Andrew Brace

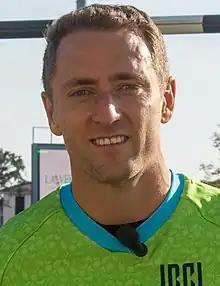
Brace in 2021

Andrew Brace is a rugby union referee and former player. Born in Cardiff, Wales, Brace represents the Irish Rugby Football Union as a referee, and was an international player for Belgium. He currently referees in the URC, European Rugby Challenge Cup, European Rugby Champions Cup and at test match level.